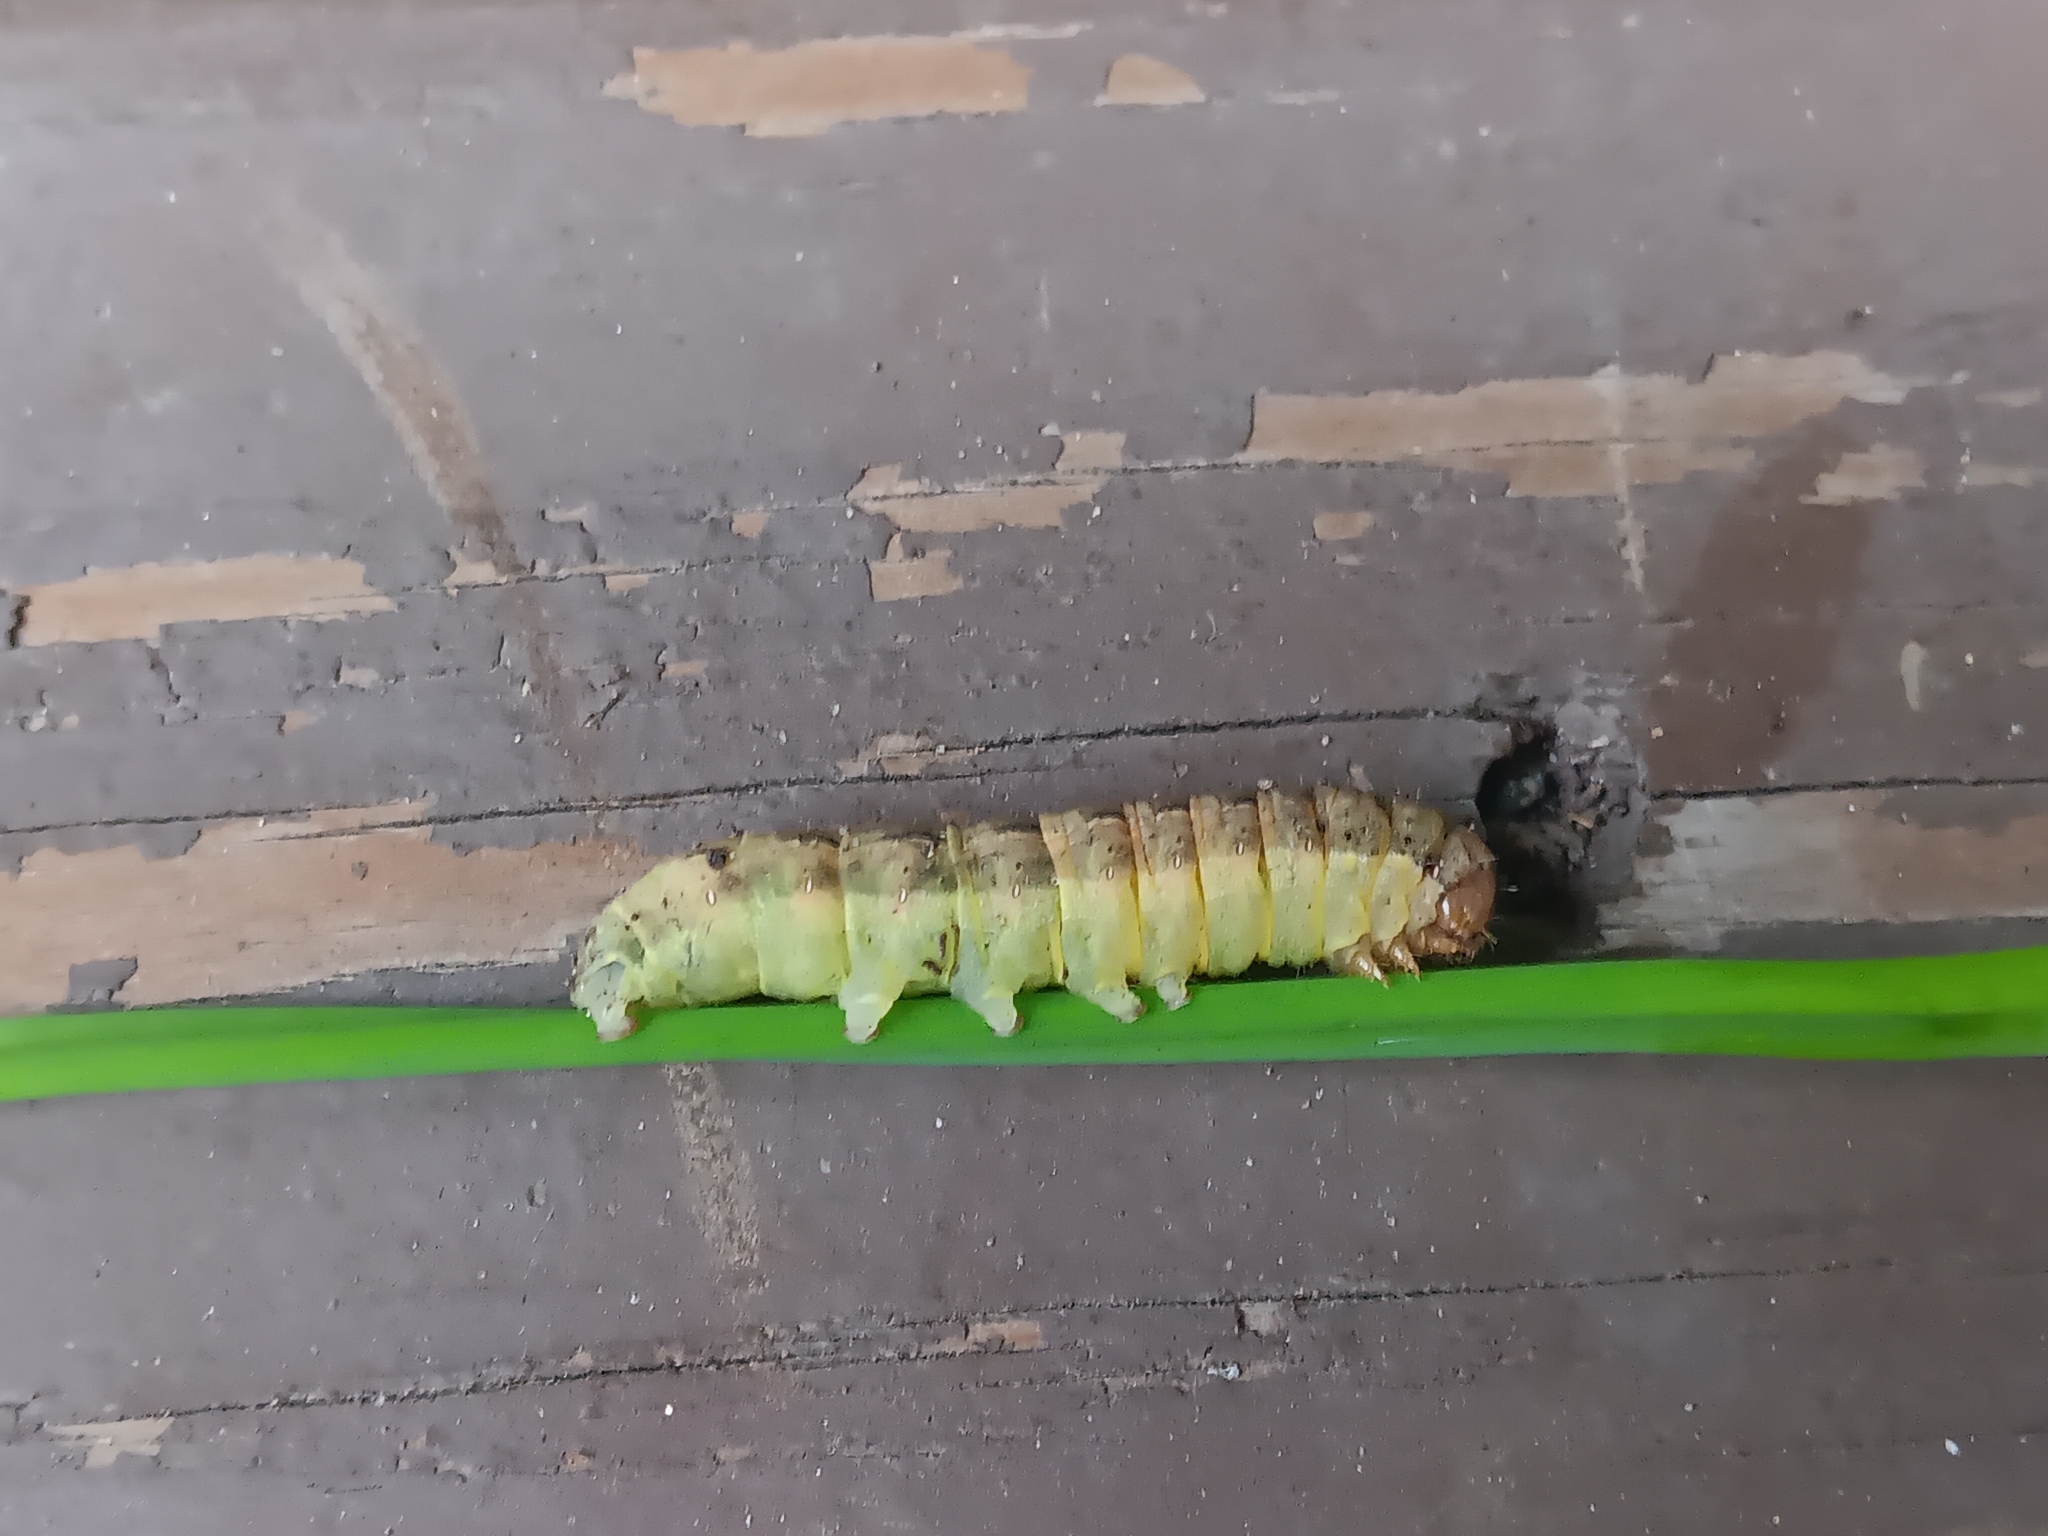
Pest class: cutworms